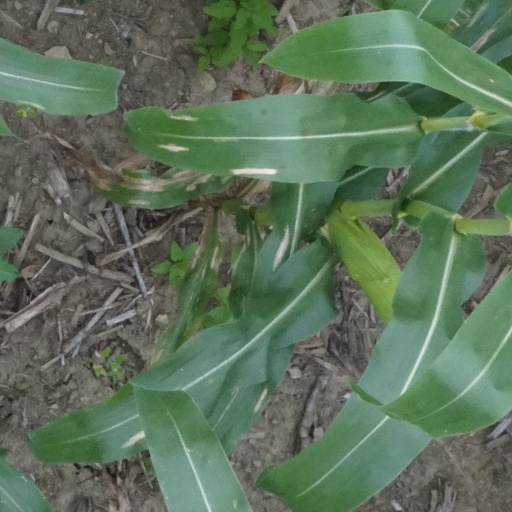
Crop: maize; corn